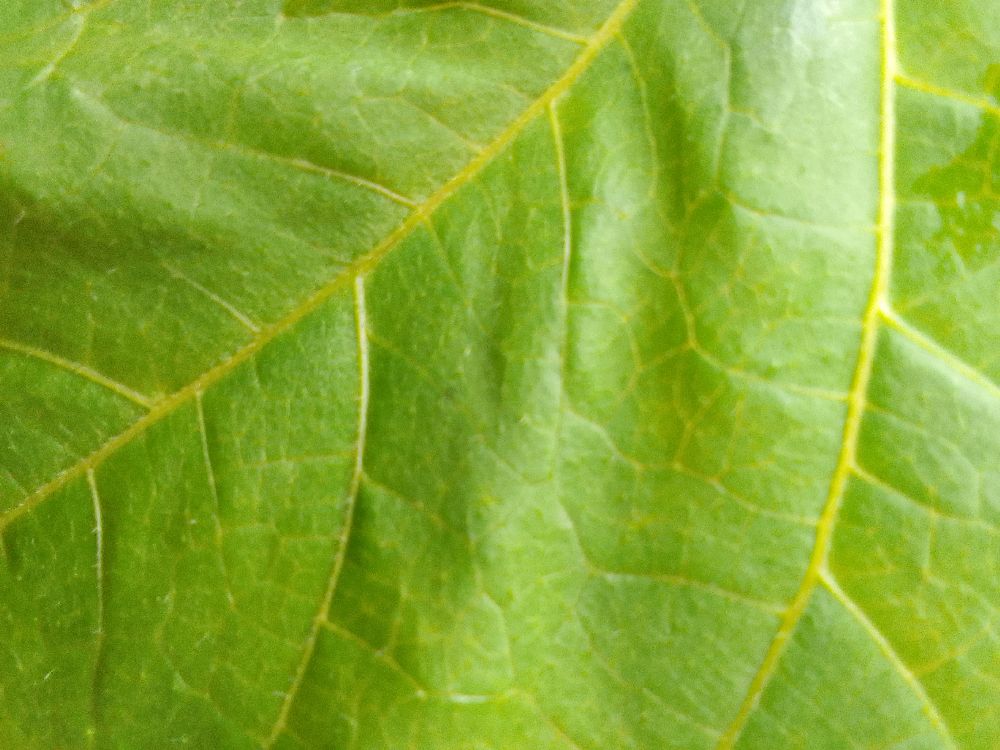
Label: healthy